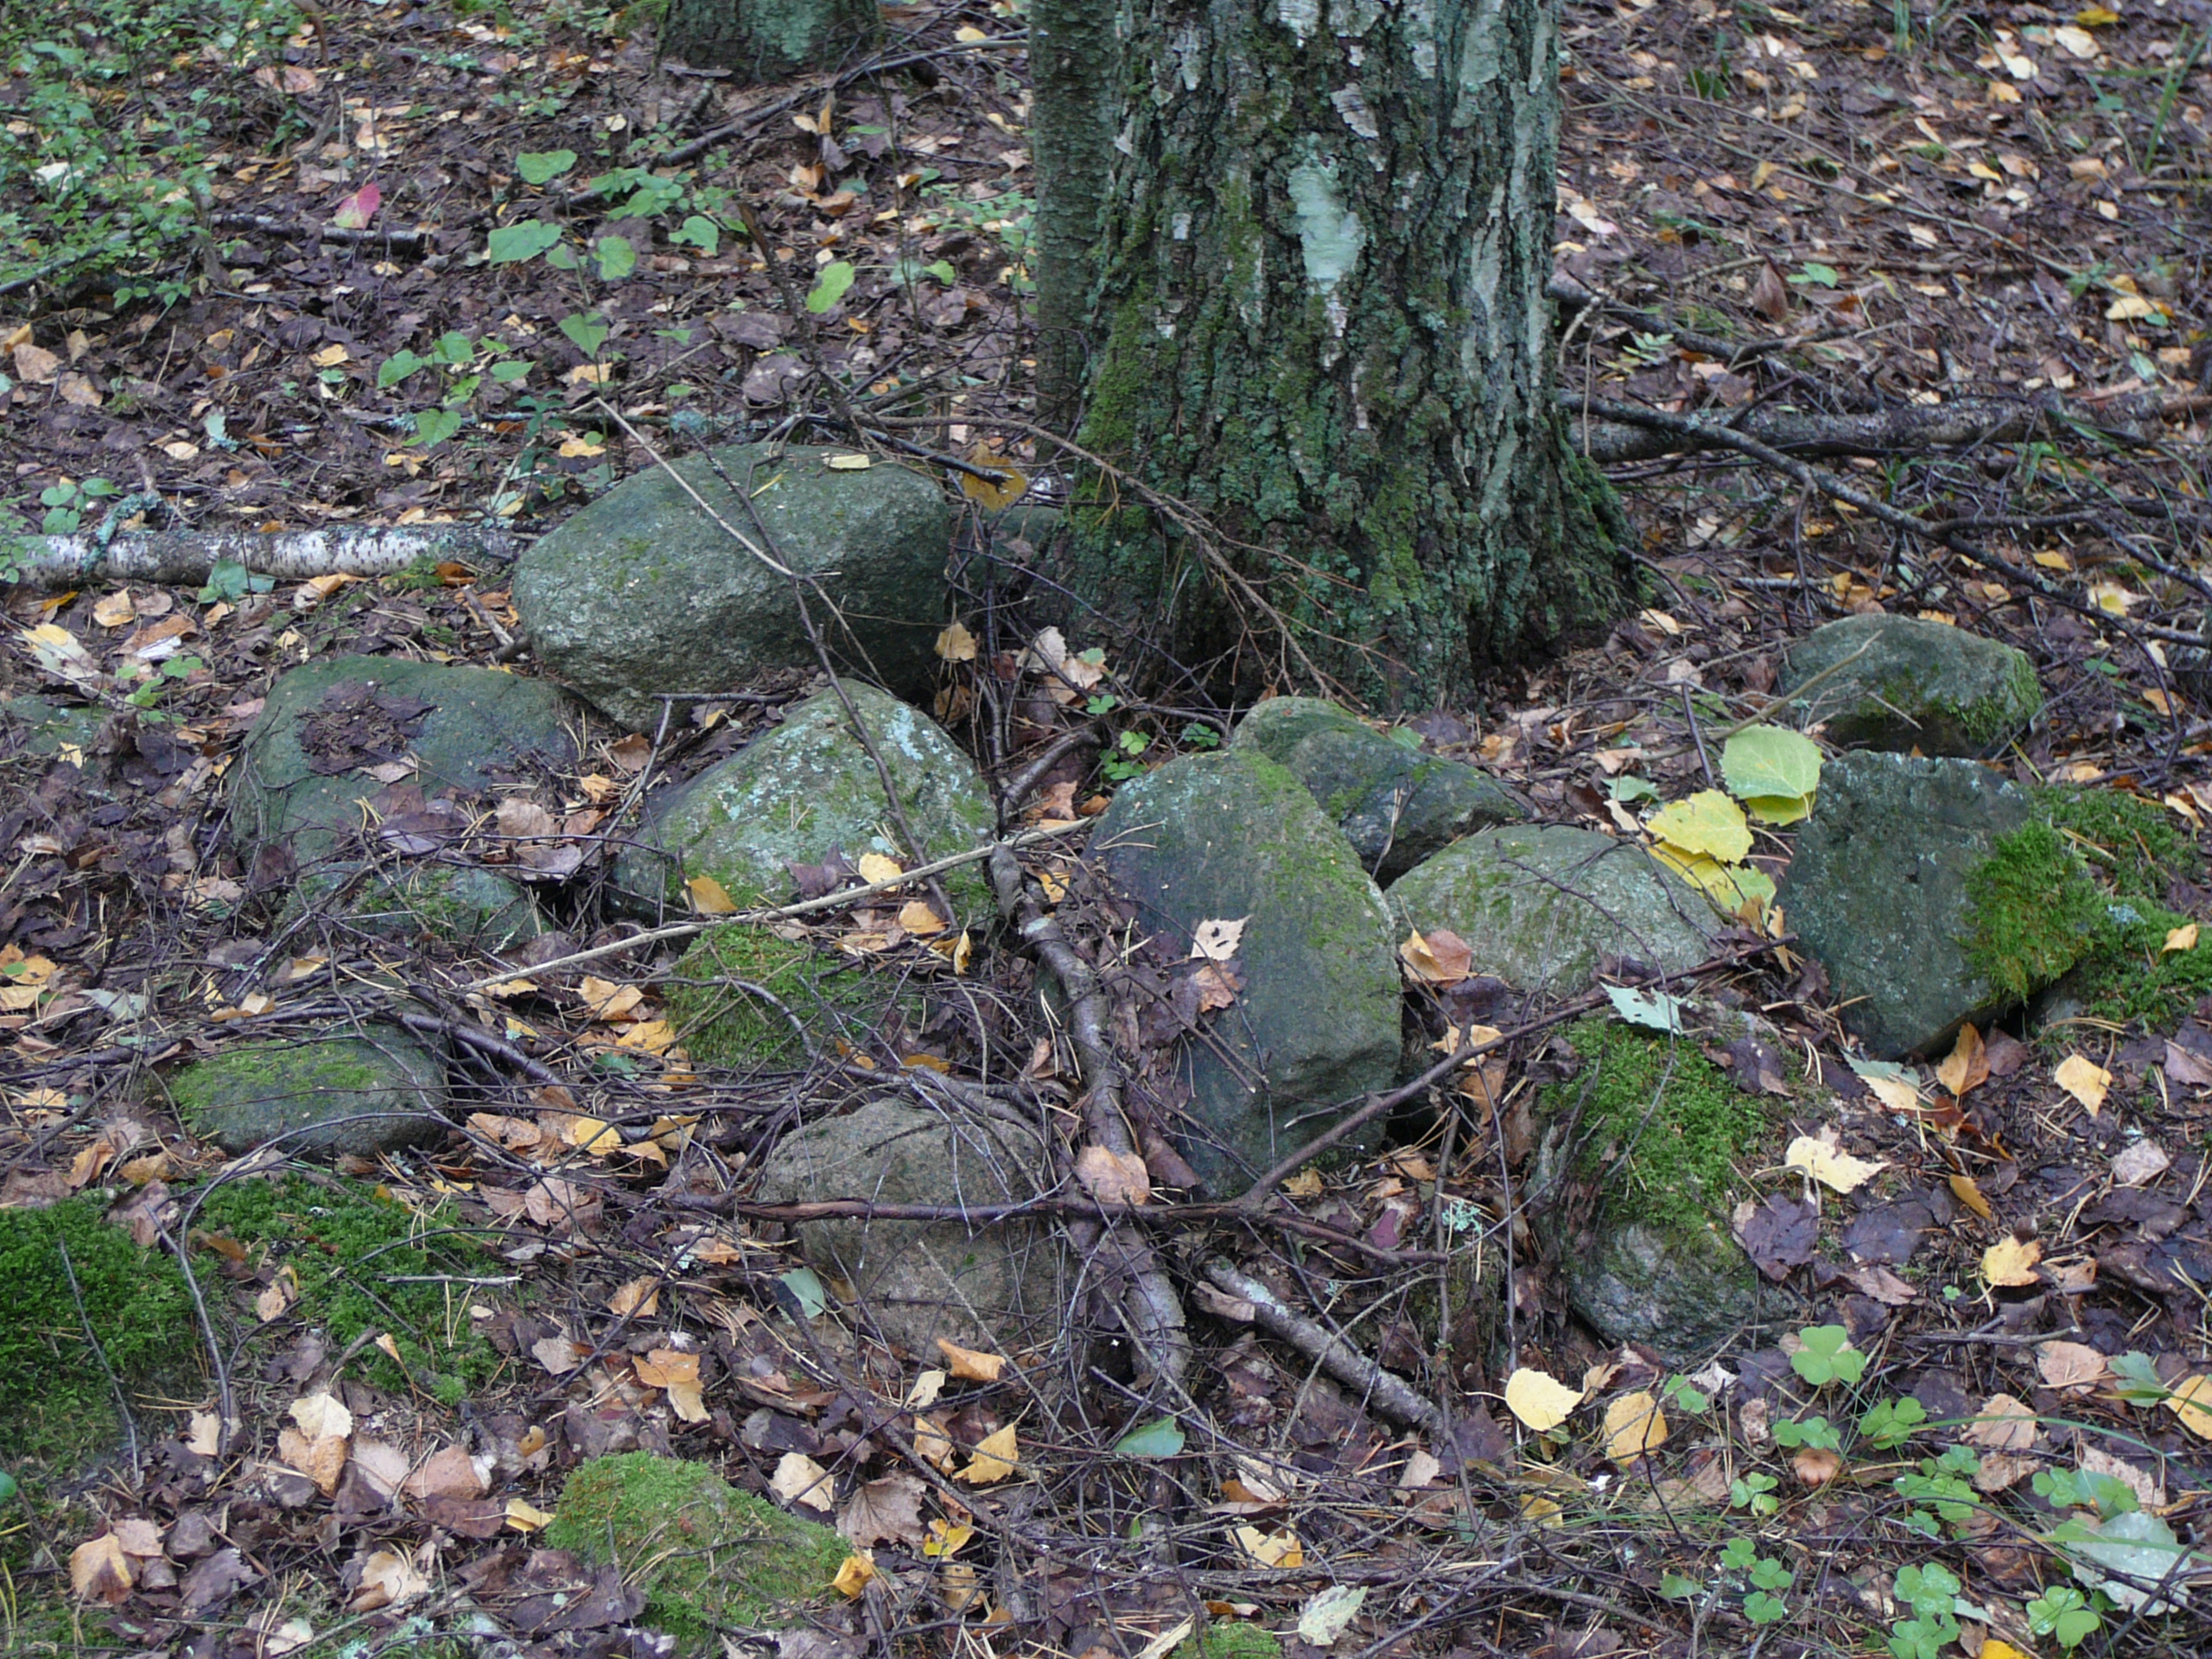
images, plant, terrestrial plant, grass, groundcover, tree, trunk, flowering plant, annual plant, deciduous, soil, subshrub, forest, natural landscape, rock, woodland, landscape, road surface, temperate broadleaf and mixed forest, Northern hardwood forest, vascular plant, jungle, shrub, herbaceous plant